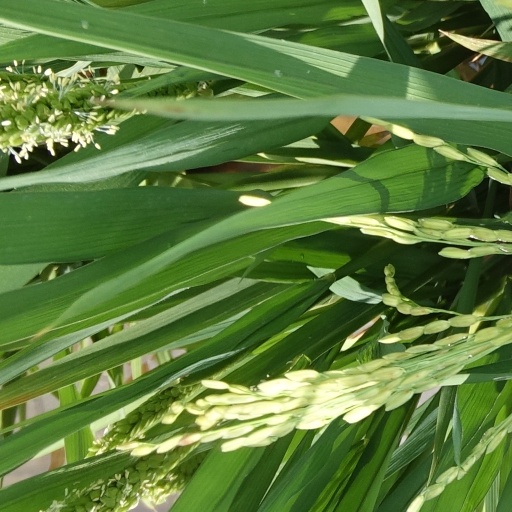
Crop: rice